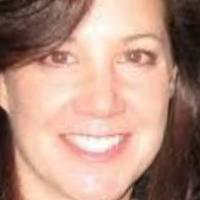
Age group: age 31-40